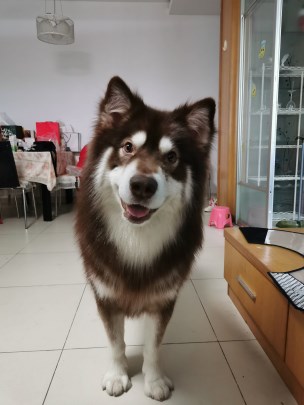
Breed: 1324-n000004-malamute